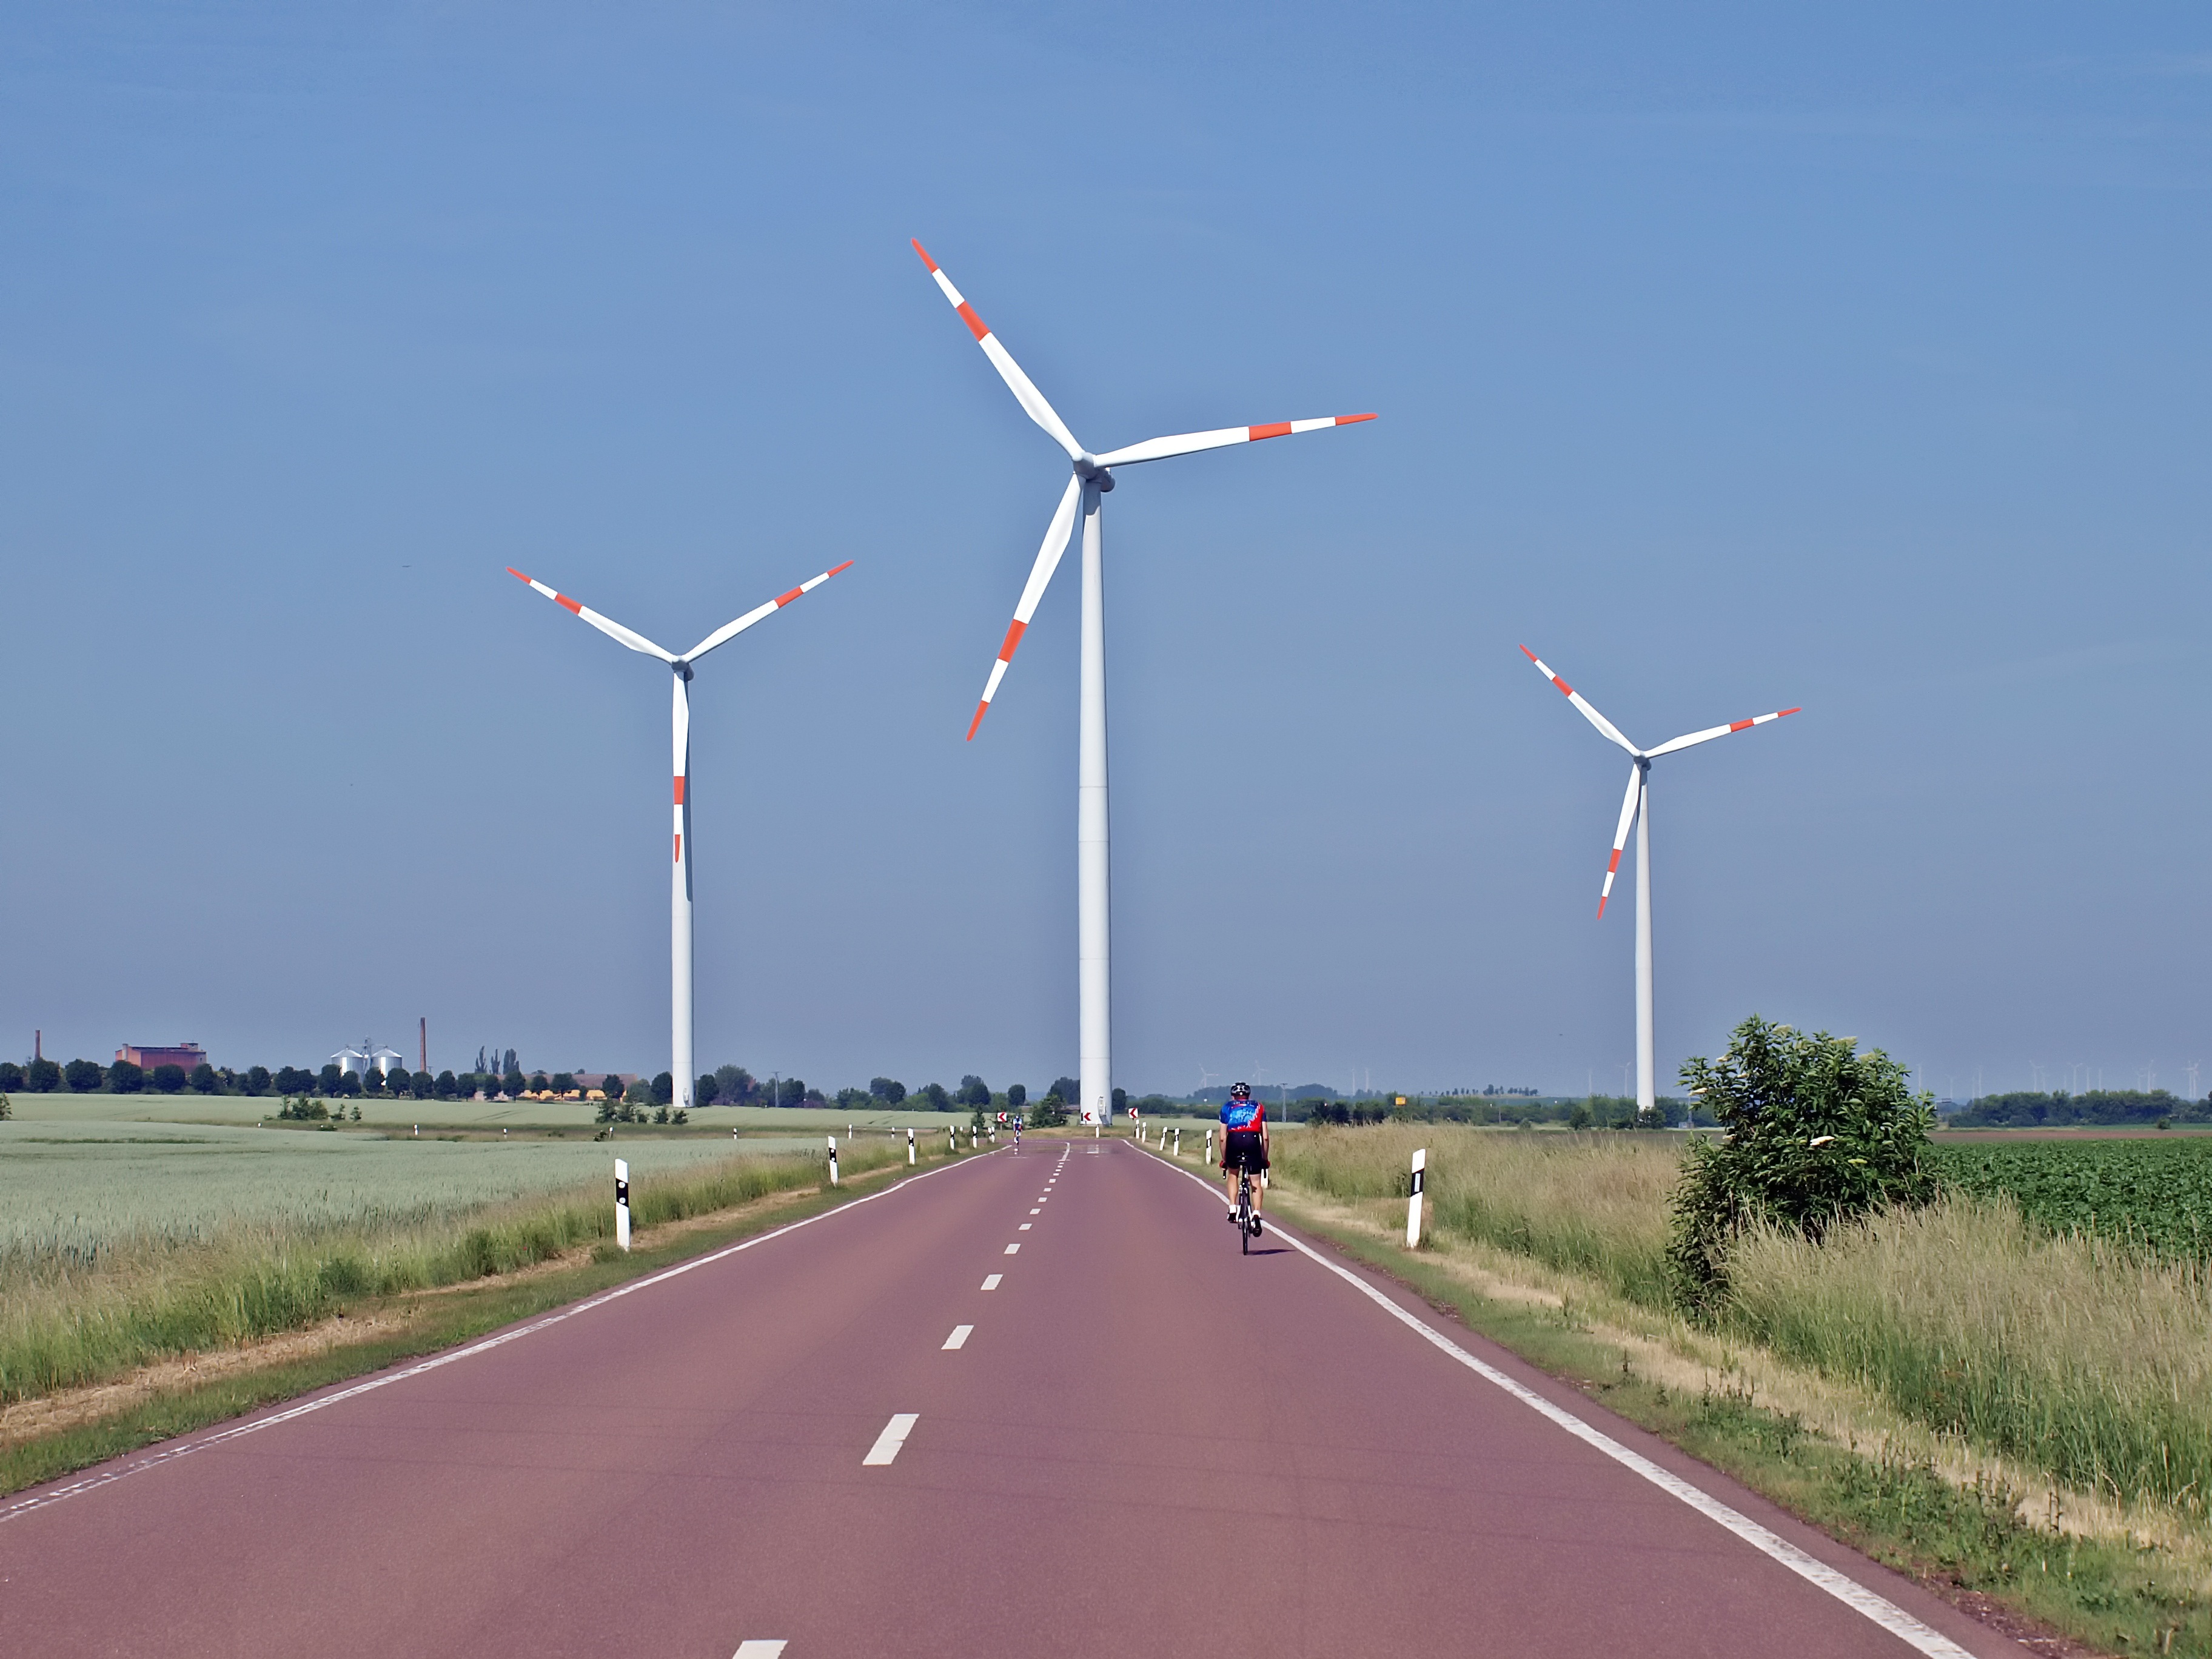
nature, technology, wind, live, machine, wind turbine, energy, wind farm